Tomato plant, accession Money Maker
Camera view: horizontal (90 deg, fisheye); turntable rotation: 240 degrees
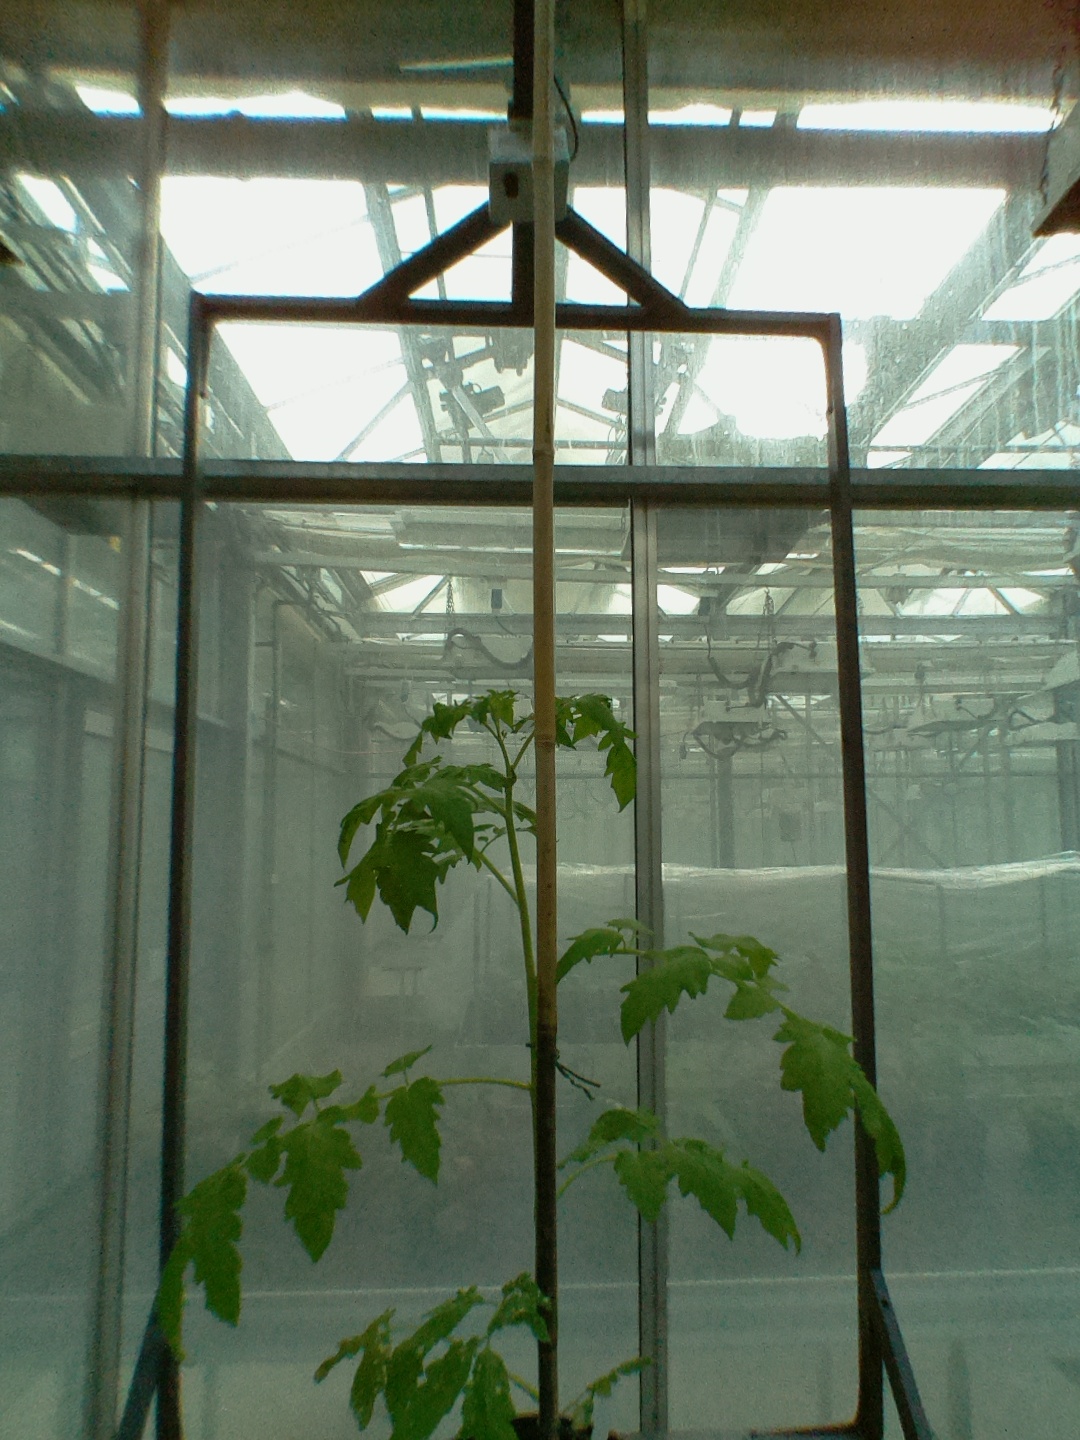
BBCH growth stage 15: 10 of true leaves visible